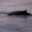
Label: whale